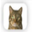
Label: cat